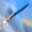
Label: rocket